Chalcedony

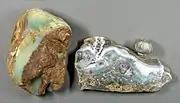
Chalcedony "Ice-blue" (boulder, polished section and cabochon in ring

Moss agate contains green filament-like inclusions, giving it the superficial appearance of moss or blue cheese. There is also tree agate which is similar to moss agate except it is solid white with green filaments whereas moss agate usually has a transparent background, so the "moss" appears in 3D. It is not a true form of agate, as it lacks agate's defining feature of concentric banding.